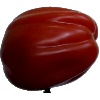
Label: tomato_heart